Richard Winther

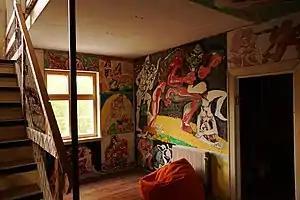
Interior of Richard Winthers Hus in Vindeby

Richard Ludvig Philip Weibull Winther (July 23, 1926, Maribo, Denmark–August 30, 2007, Denmark) was a Danish artist. He focused on painting, graphics, photography and sculpture. Richard's work was influenced by Asger Jorn and Richard Mortensen, both Danish artists part of the Linien group.